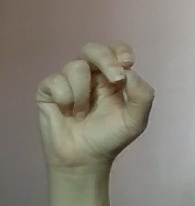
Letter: gaaf